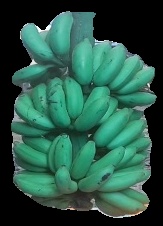
Variety: elakki-bale
Grade: grade2